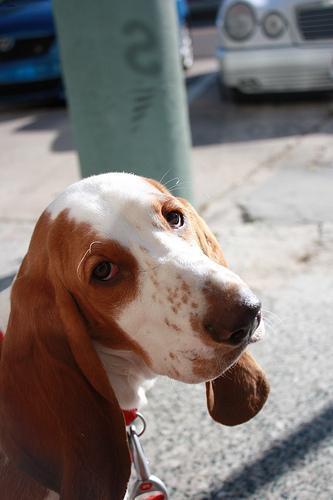
basset hound